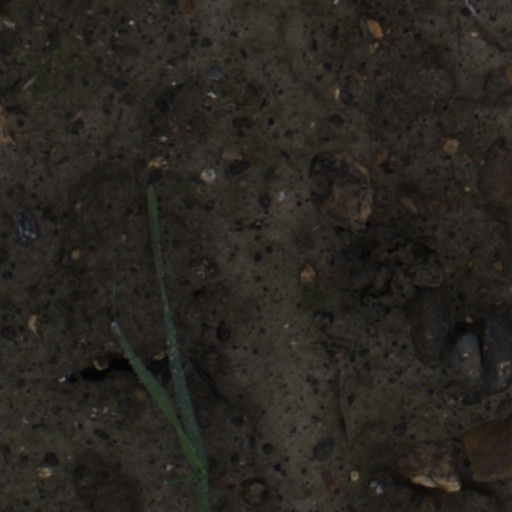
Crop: wheat